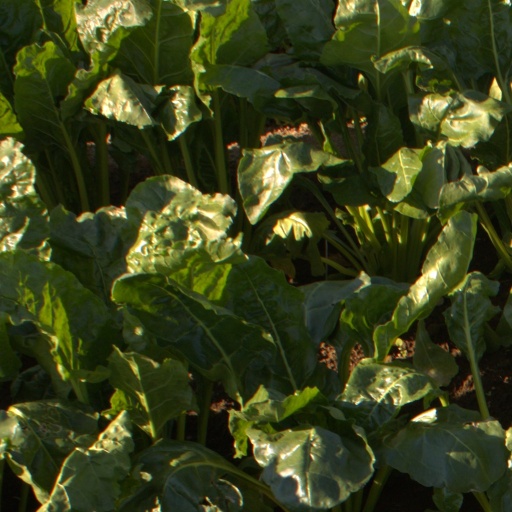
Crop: sugar beet